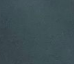
Surface type: asphalt